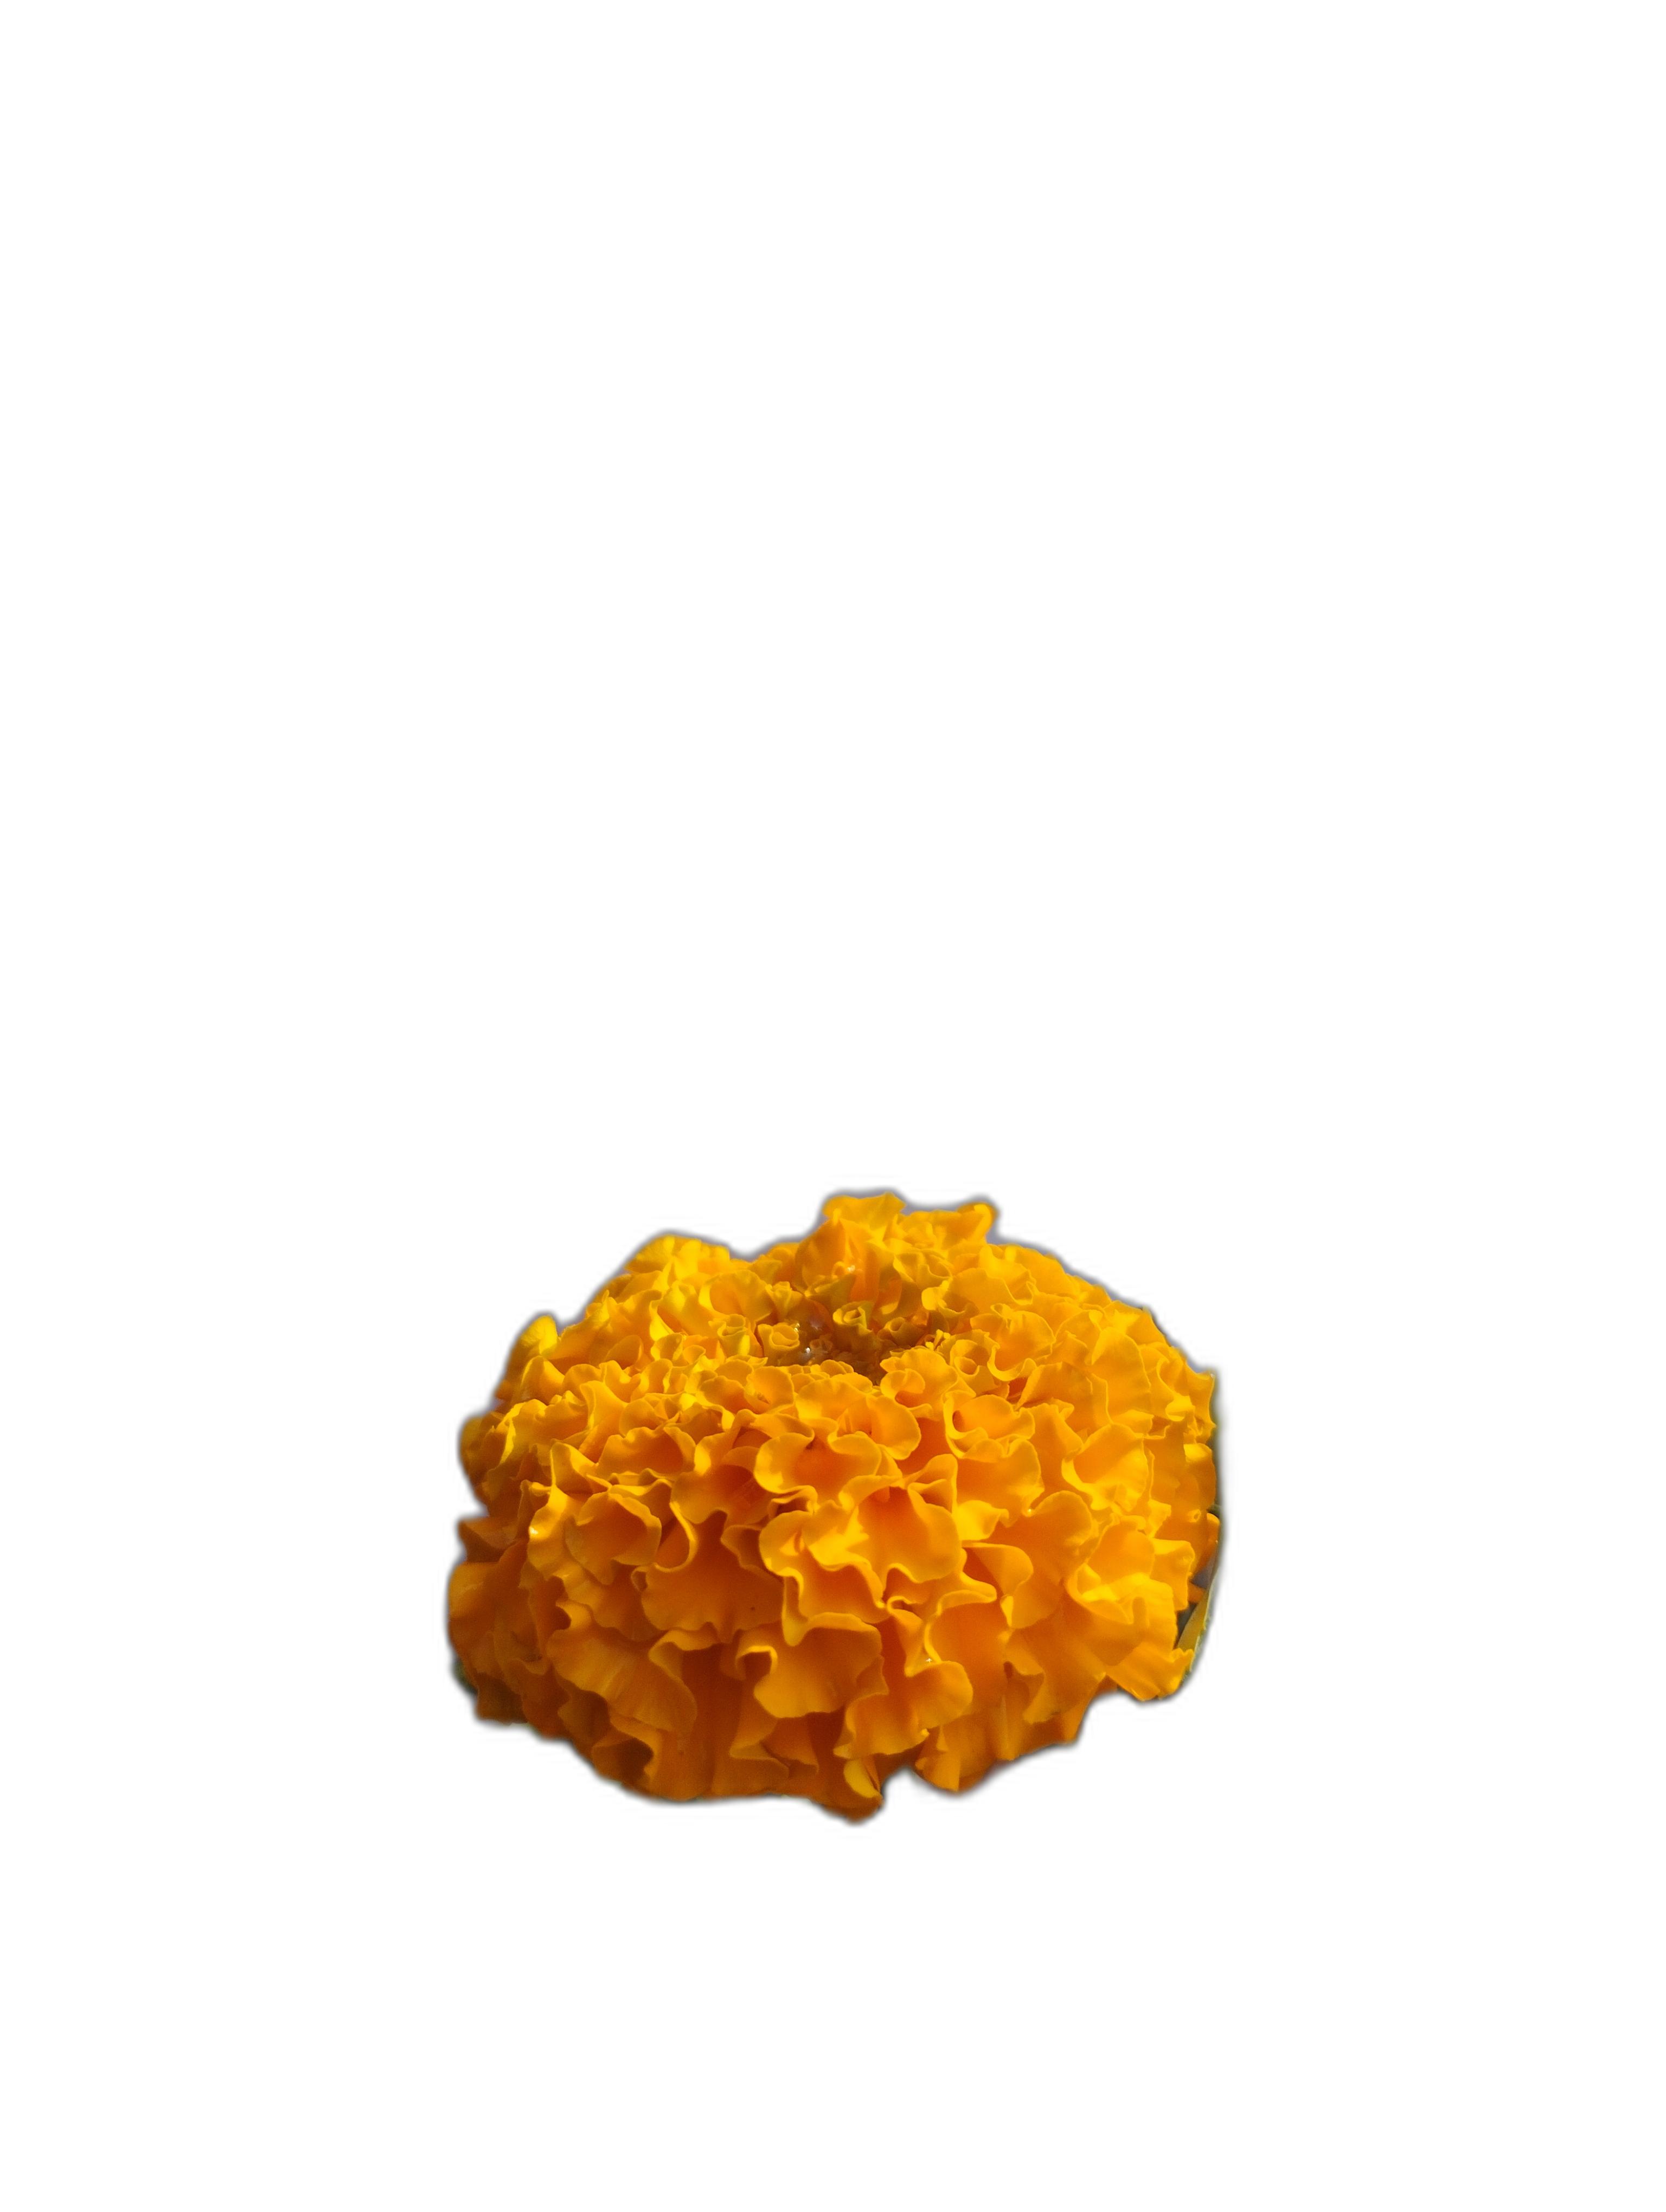
Label: Marigold